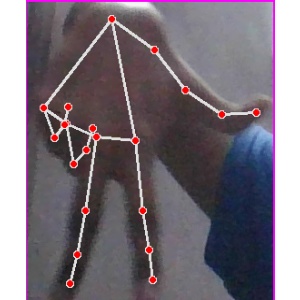
अक्षर: ग